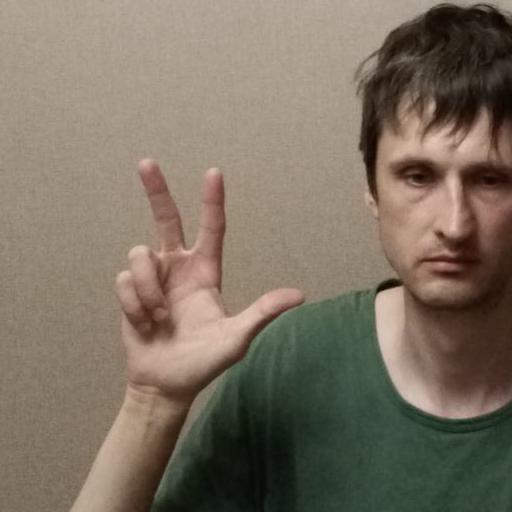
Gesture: three2